Liberation of France

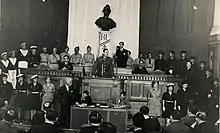
Inaugural session of the Provisional Consultative Assembly in the presence of General de Gaulle. Palais Carnot, Algiers, November 3, 1943

The French Committee of National Liberation was a provisional government of Free France formed by generals Henri Giraud and Charles de Gaulle to provide united leadership, and organize and coordinate the campaign to liberate France. The committee was formed on 3 June 1943 and after a period of joint leadership came under the chairmanship of on 9 November. The committee directly challenged the legitimacy of the Vichy régime and unified the French forces that fought against the Nazis and their collaborators. The committee functioned as a provisional government for French Algeria (then a part of metropolitan France) and the liberated parts of the colonial empire.